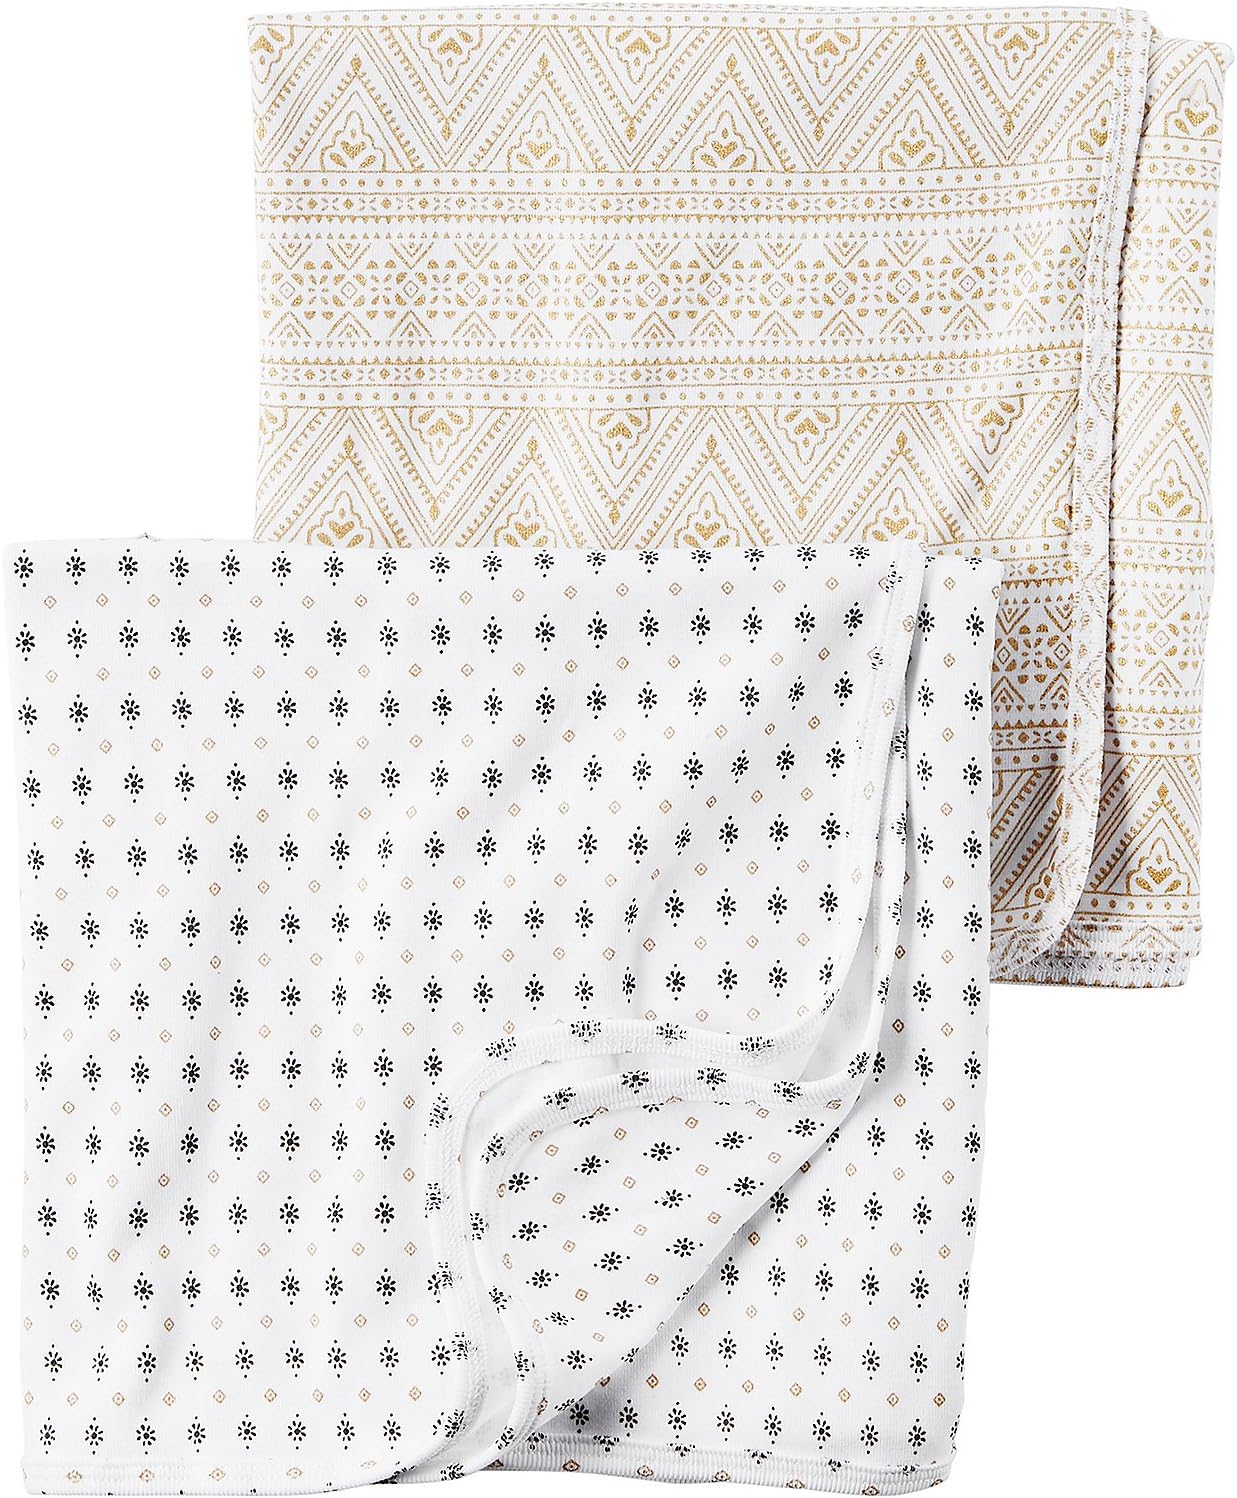
Carter's Baby Girls' Blankets 126g527, White, One Size
Category: Amazon Home
Carter's is the leading brand of children's clothing, gifts and accessories in America. Their designs are based on a heritage of quality and innovation that has earned them the trust of generations of families.
Features: 2 pack soft cotton swaddle blanket set